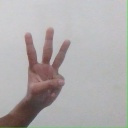
अक्षर: व